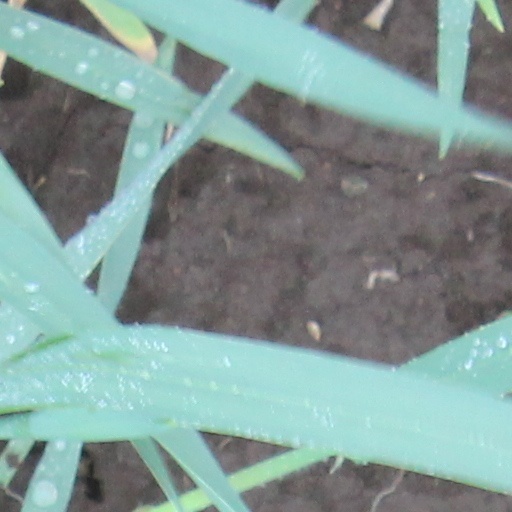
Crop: wheat